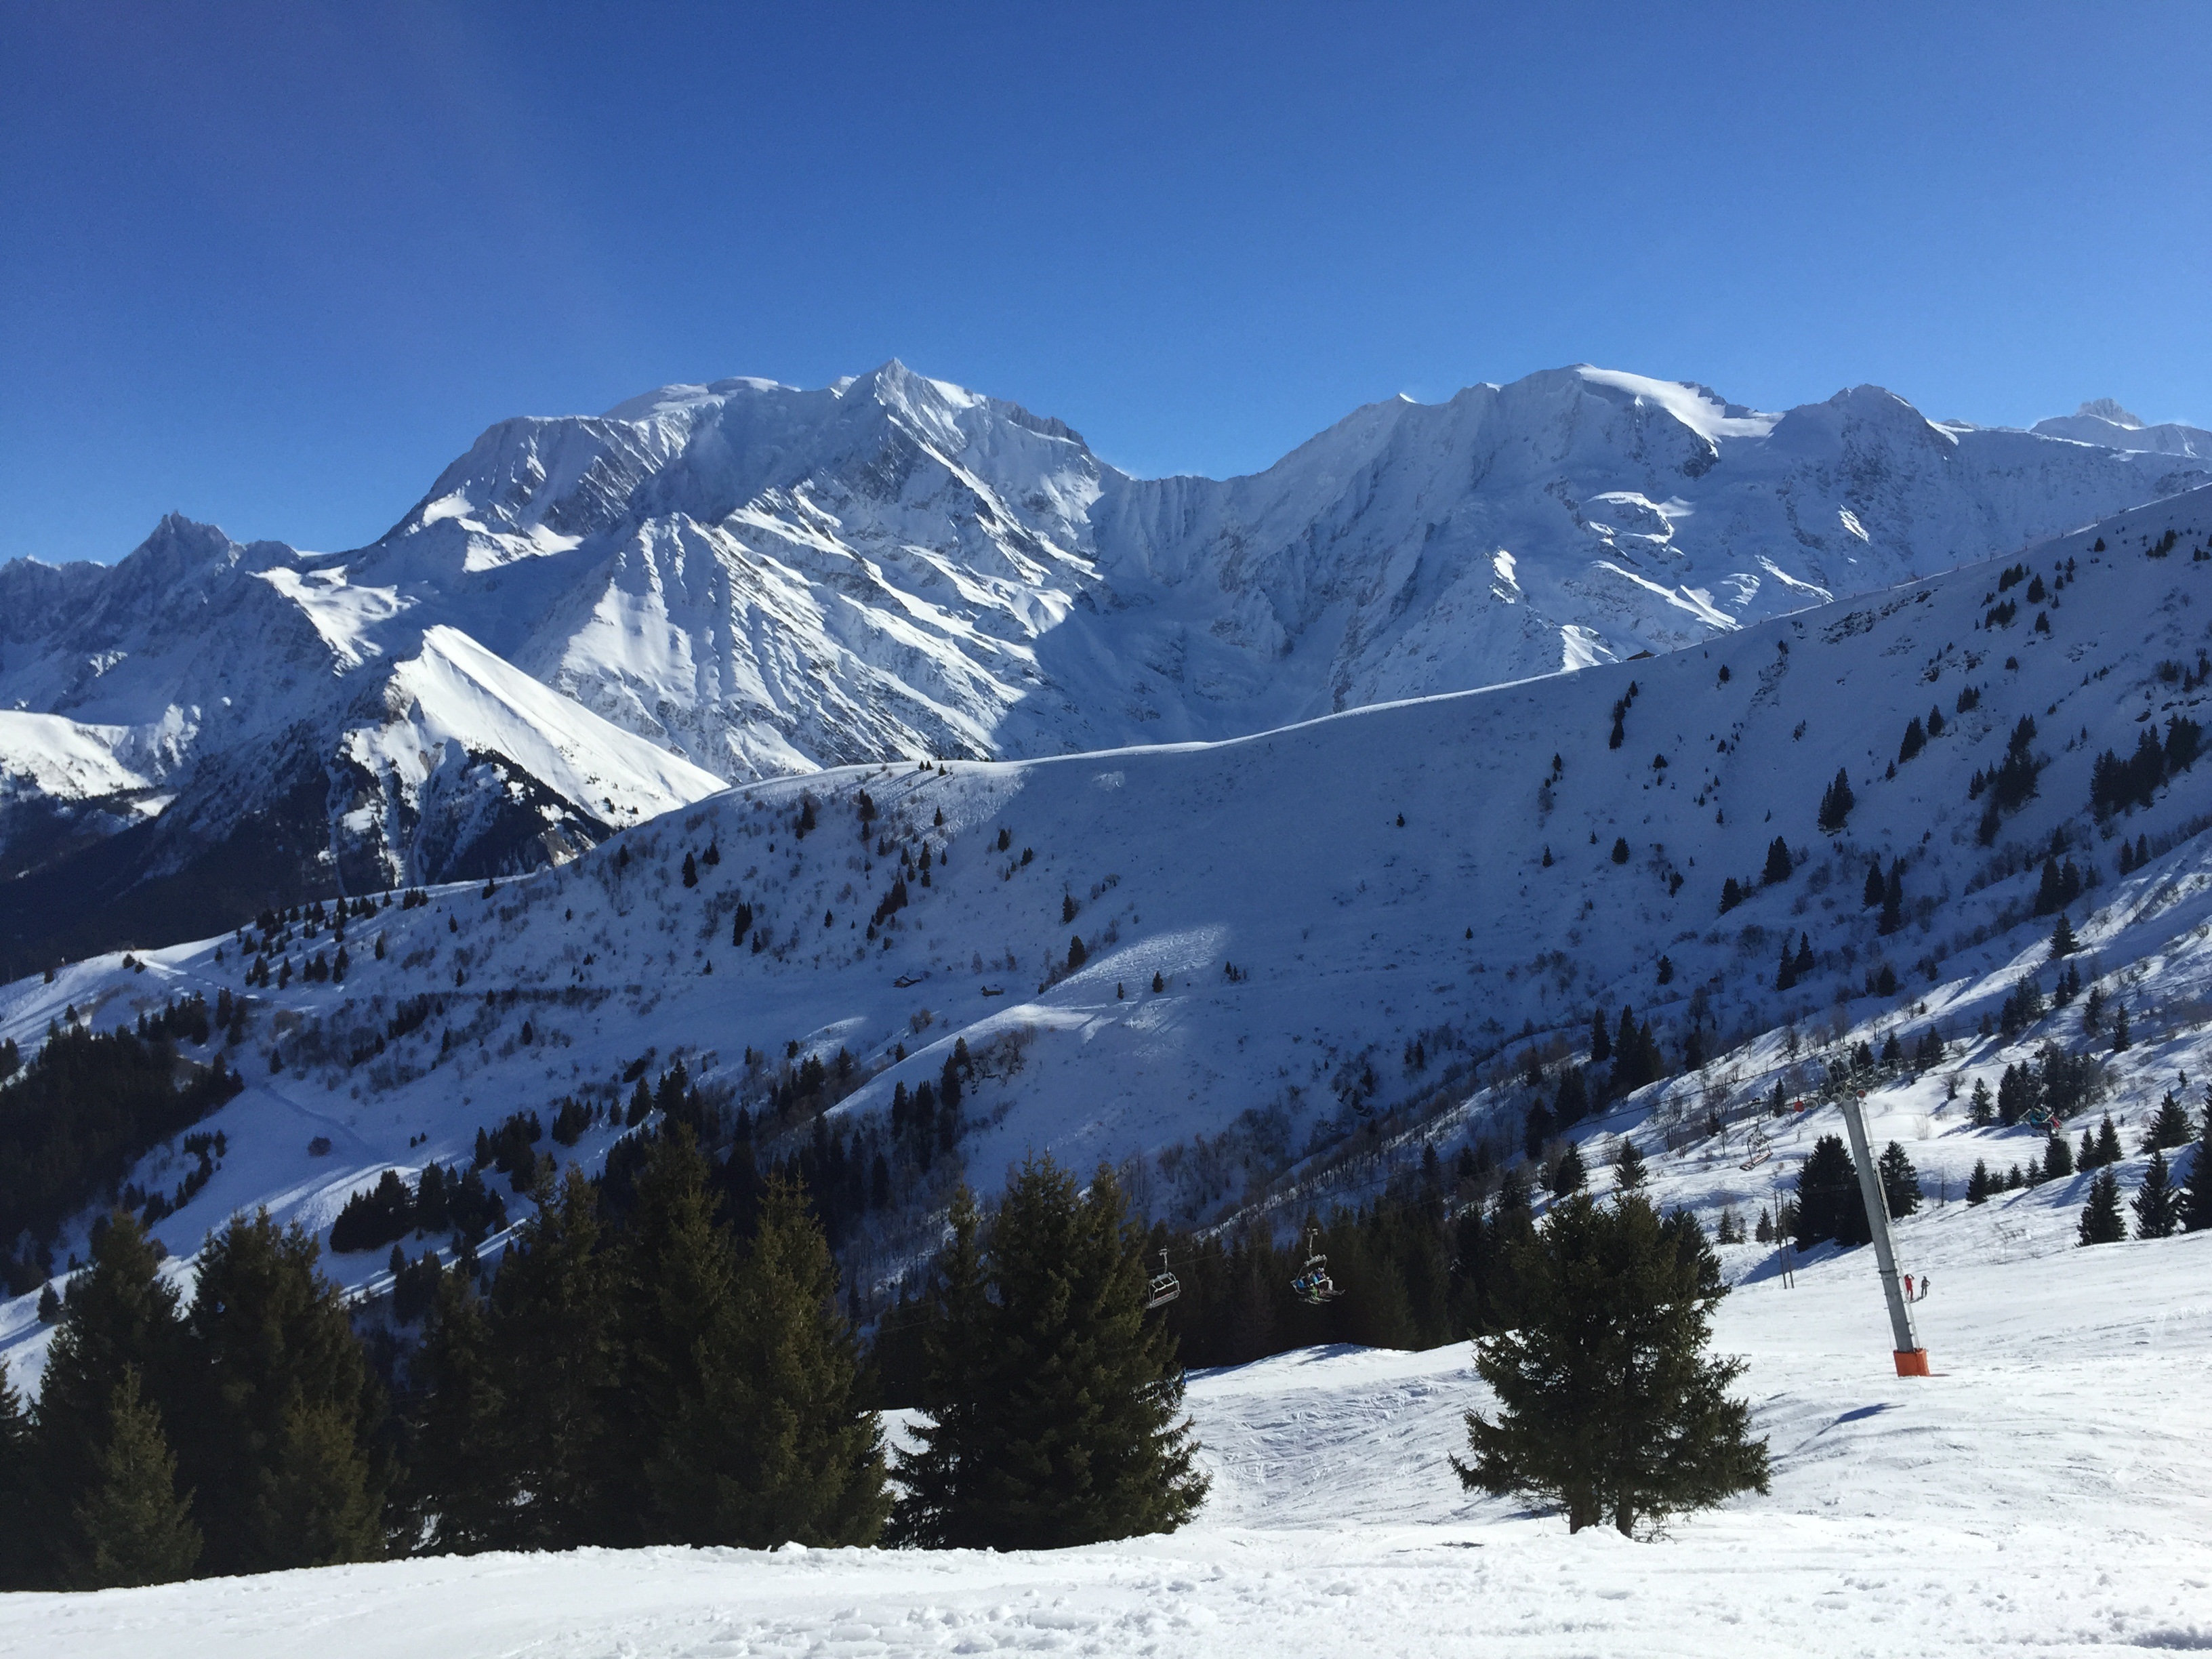
outdoor, mountain, snow, winter, mountain range, france, weather, skiing, season, ridge, winter sport, resort, alps, ski, footwear, piste, ski touring, nordic skiing, ski mountaineering, verbier, ski equipment, mountainous landforms, geological phenomenon